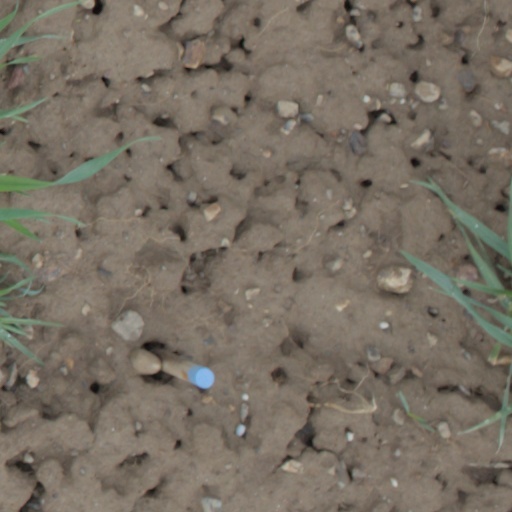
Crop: wheat